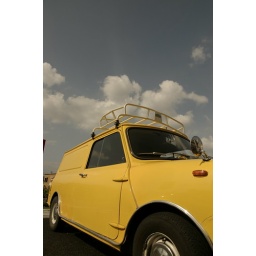
yellow car under the sky